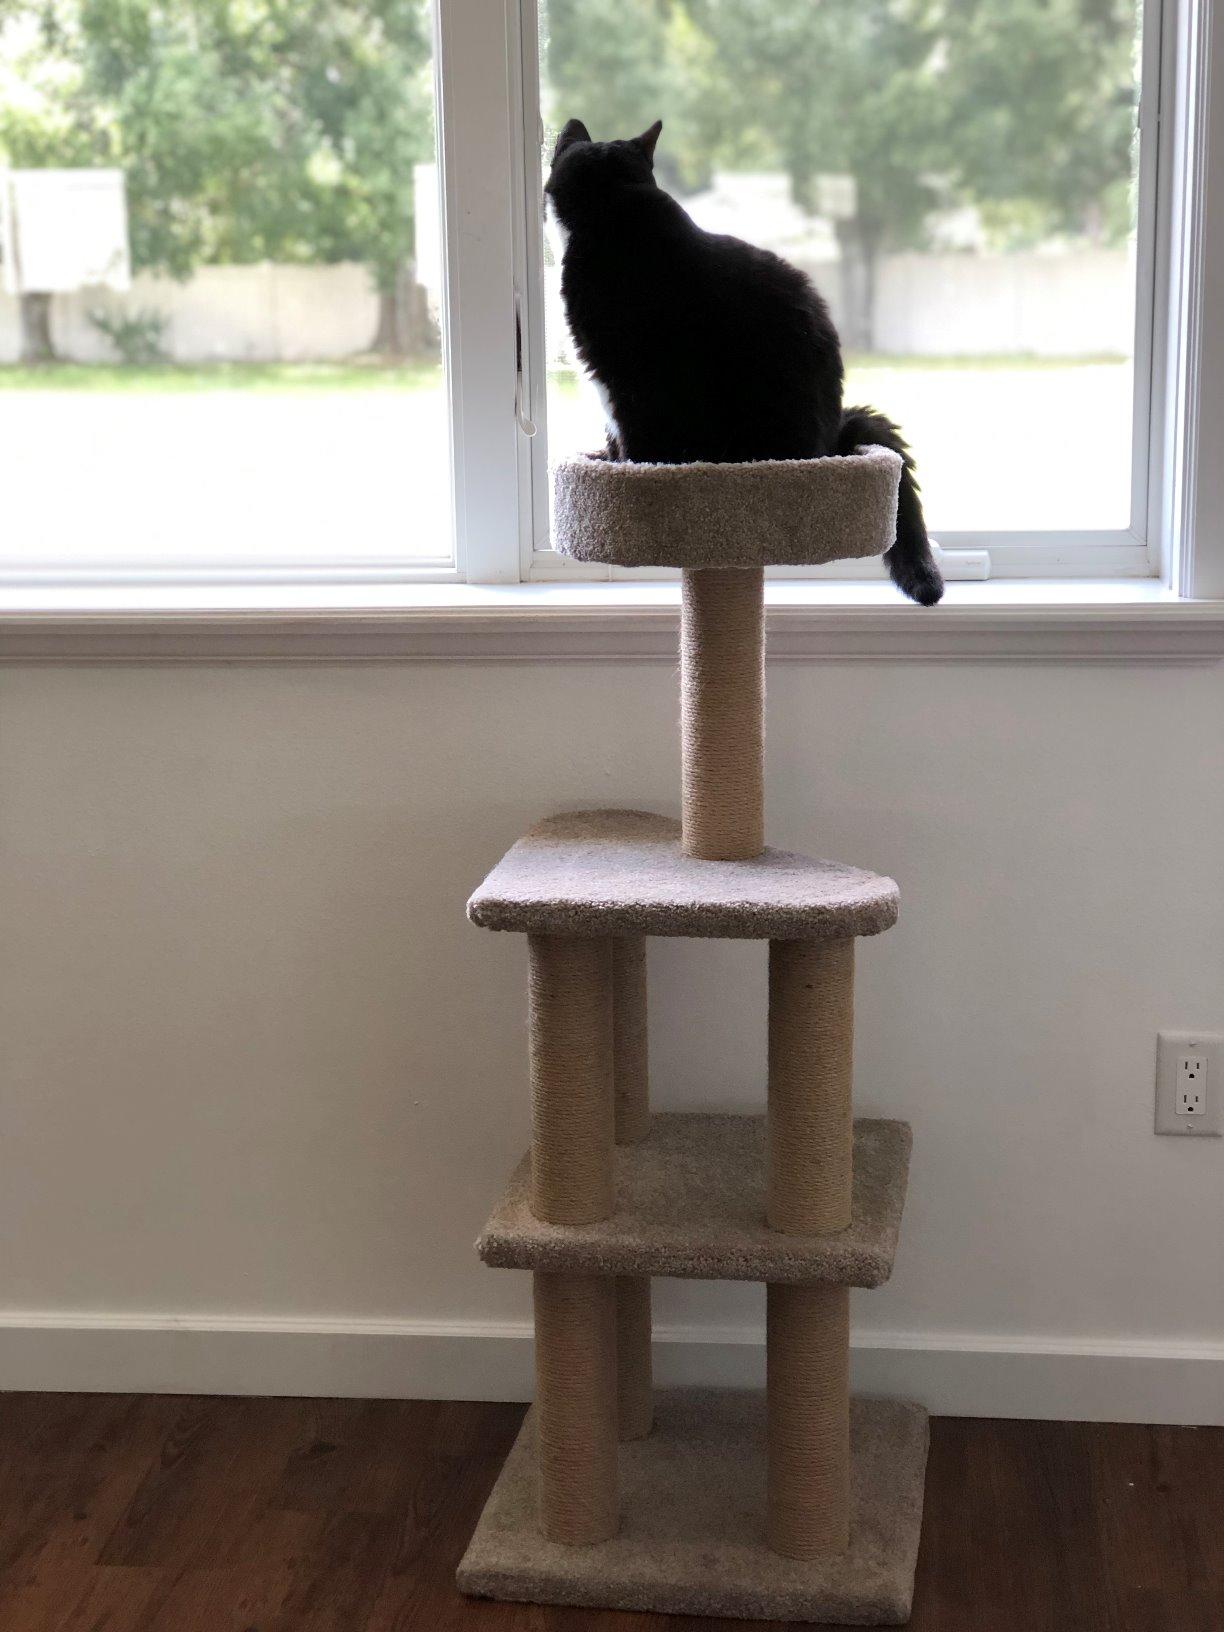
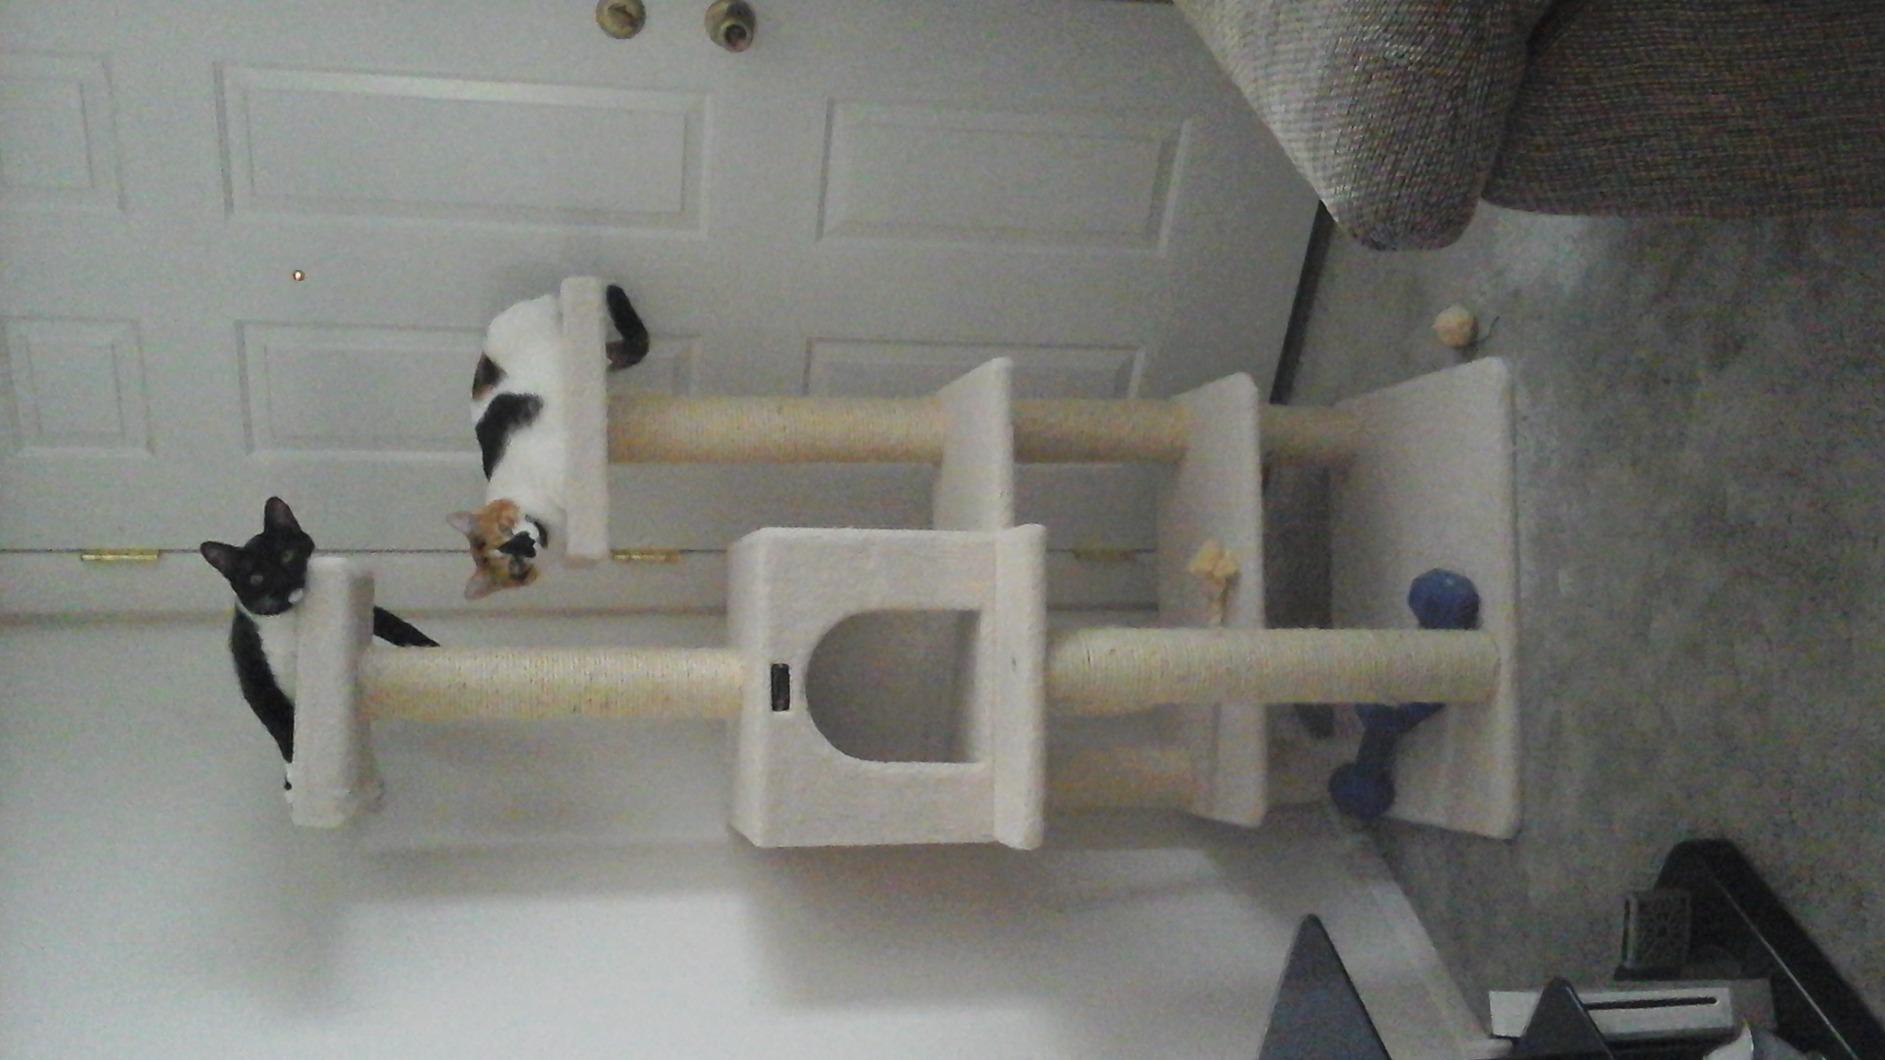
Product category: items_cat tree
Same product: no